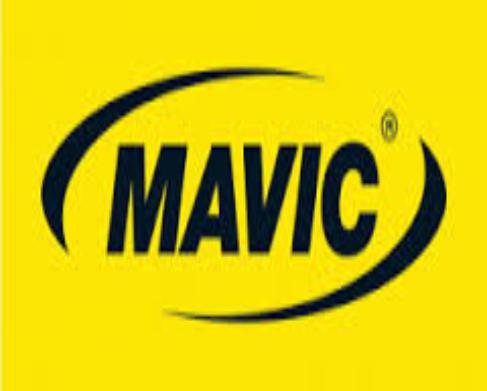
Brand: Mavic
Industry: Electronic